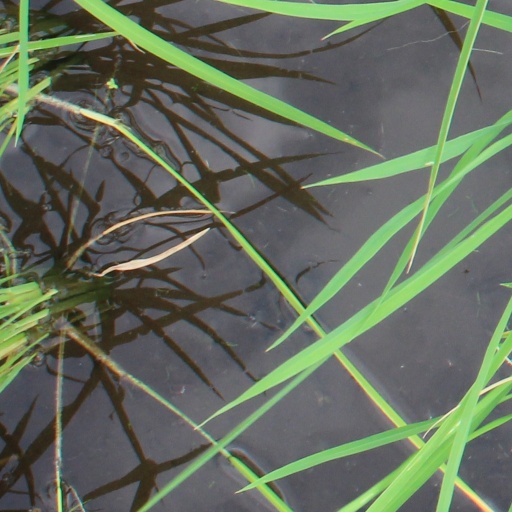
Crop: rice